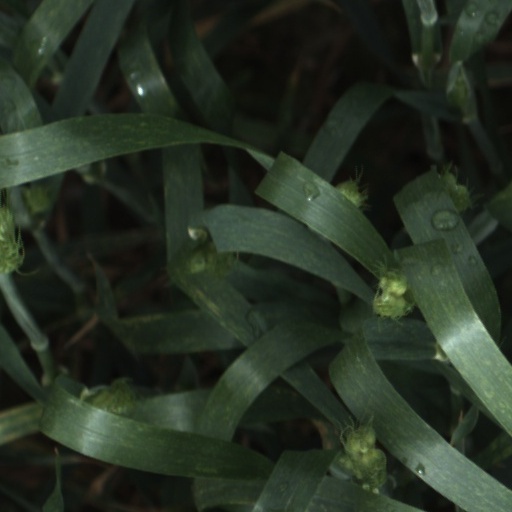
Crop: wheat